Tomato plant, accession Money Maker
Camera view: tilt-top (135 deg); turntable rotation: 120 degrees
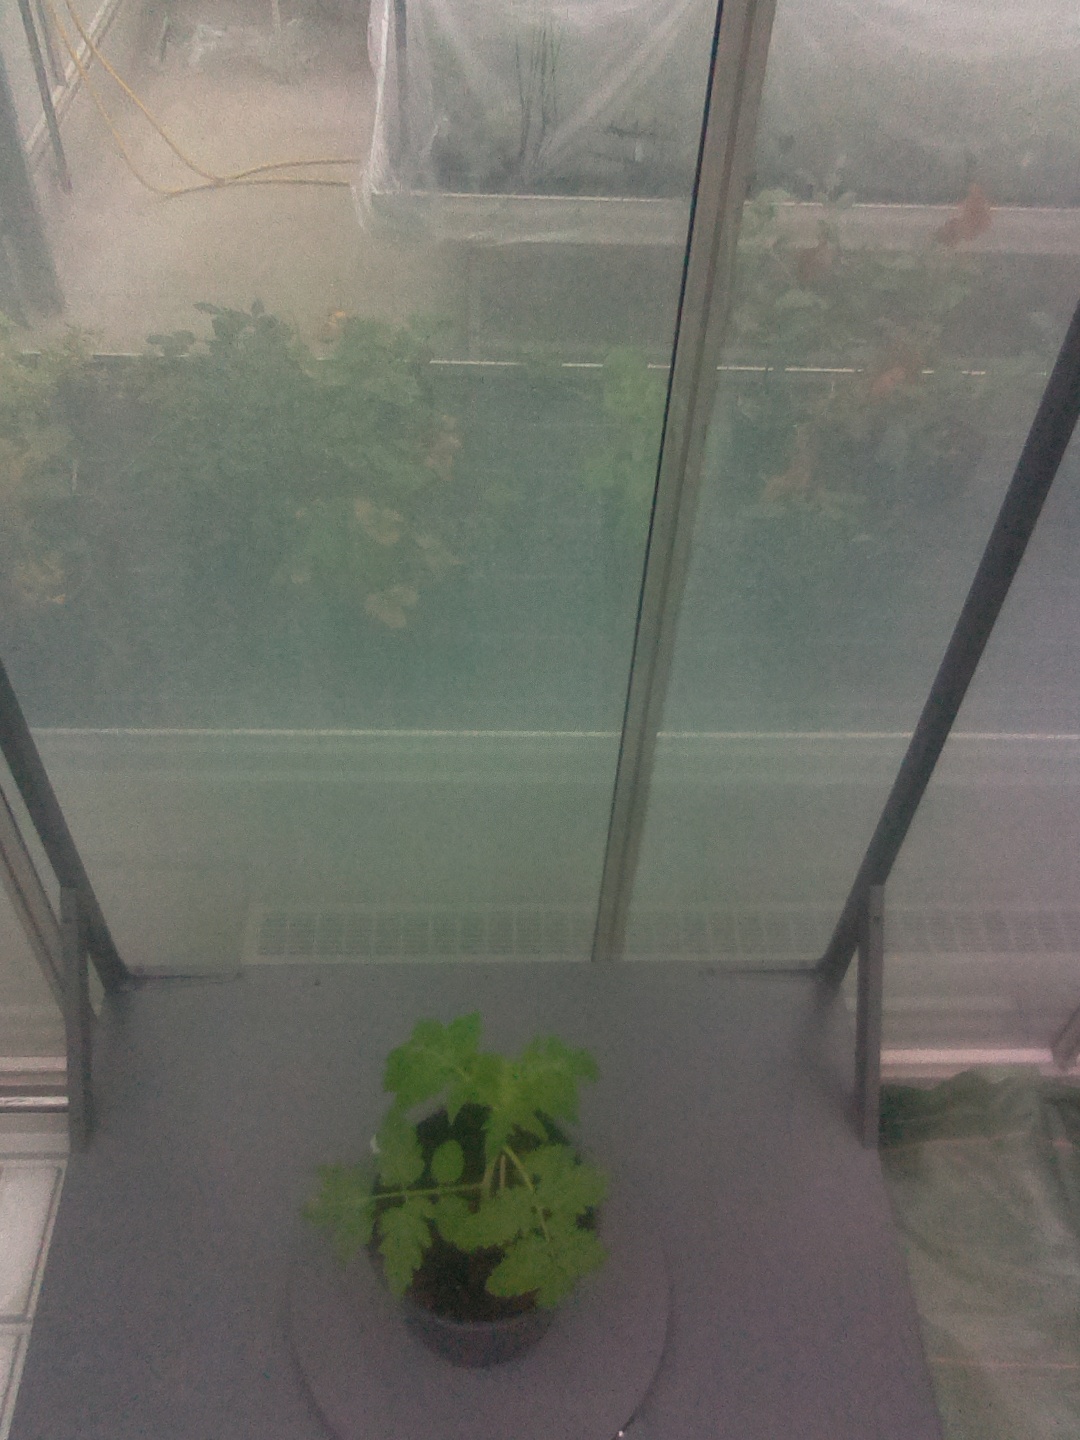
BBCH growth stage 13: 6 of true leaves visible